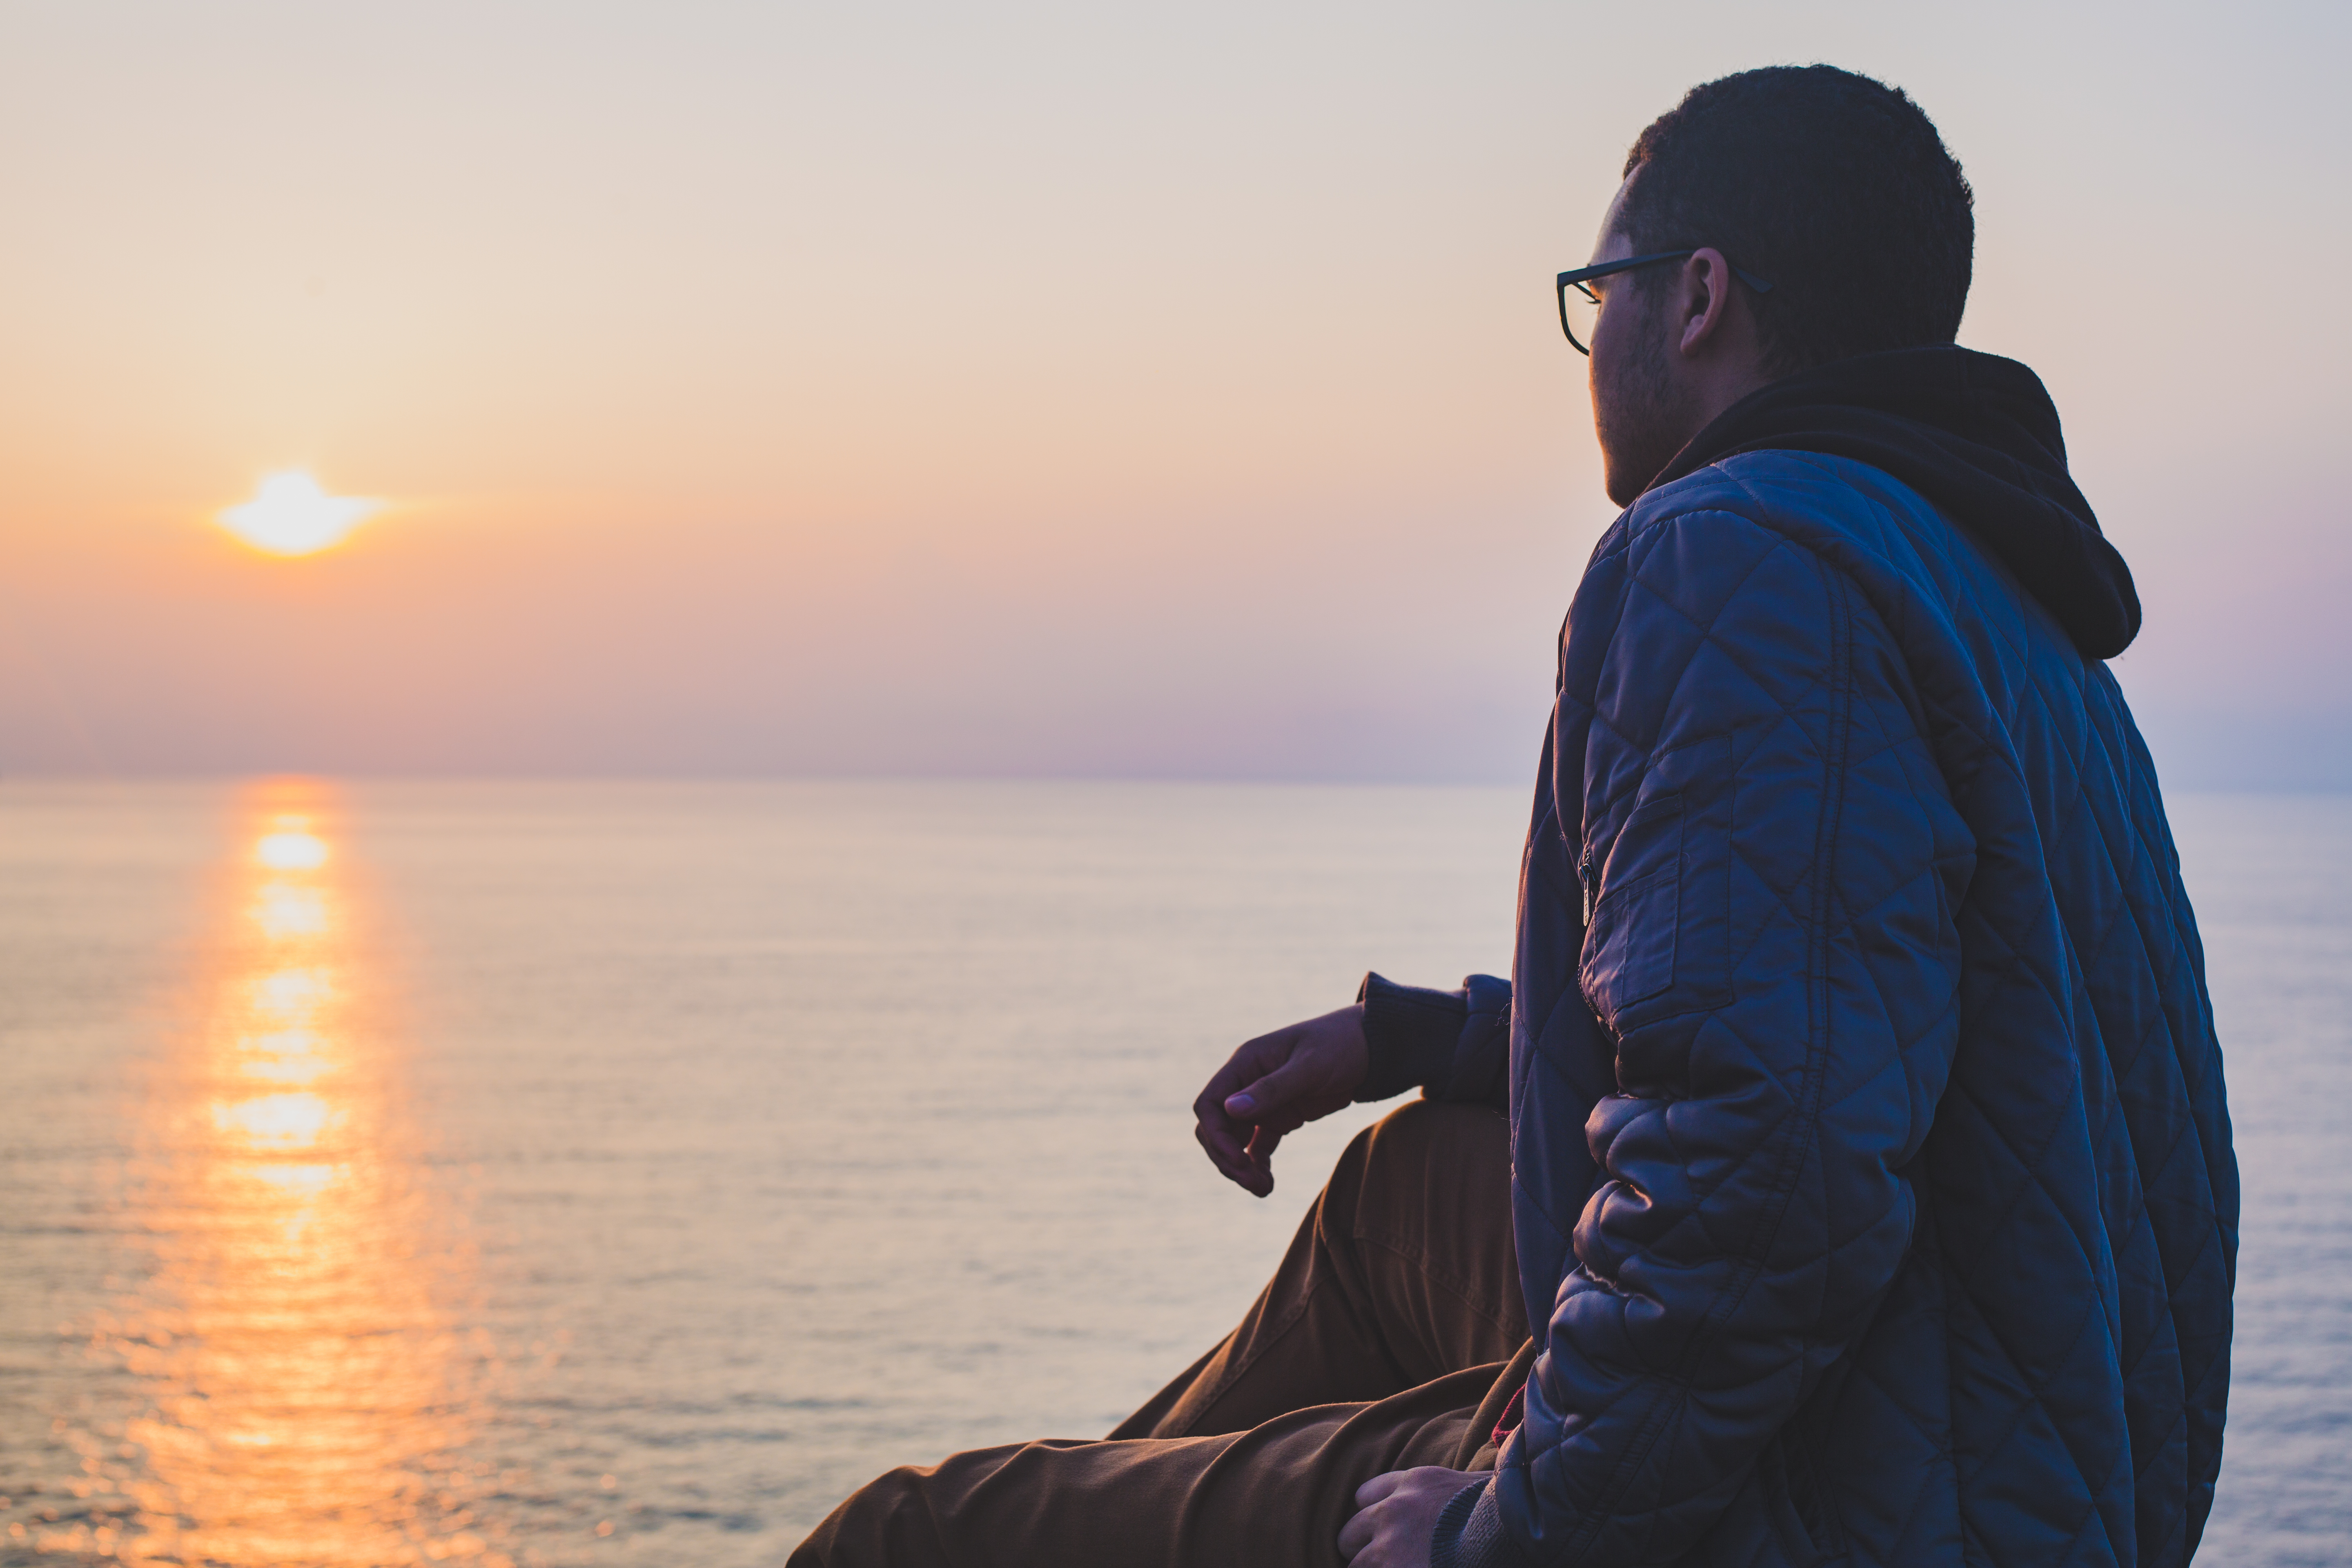
man, beach, sea, ocean, horizon, person, sunset, morning, evening